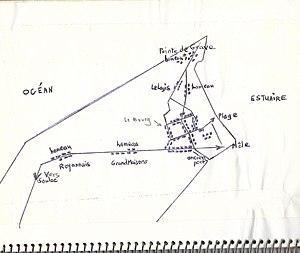
Plan Le Verdon-sur-mer (hameaux)
La pointe de Grave est un cap marquant l'extrémité septentrionale du Médoc et du département de la Gironde. C'est également la limite nord des Landes de Gascogne, de la Gascogne, de la forêt des Landes et de la côte d'Argent.